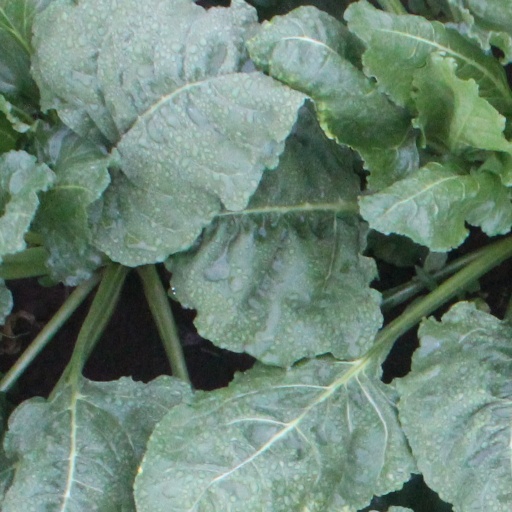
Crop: sugar beet